Evangelical Baptist Church (Laconia, New Hampshire)

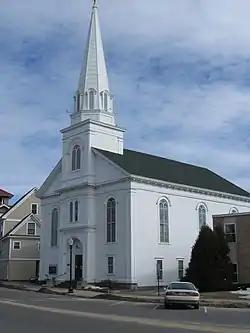

The Cake Theater (formally known as Meredith Bridge Congregational Church, Laconia Congregational and, Evangelical Baptist Church) is a historic building on Veterans Square in Laconia, New Hampshire, United States. Built in 1836 and extensively restyled in 1871, it is a fine 19th-century building, illustrating adaptive alterations made over time to reflect changing uses and tastes. The building was listed on the National Register of Historic Places in 1985.[1]